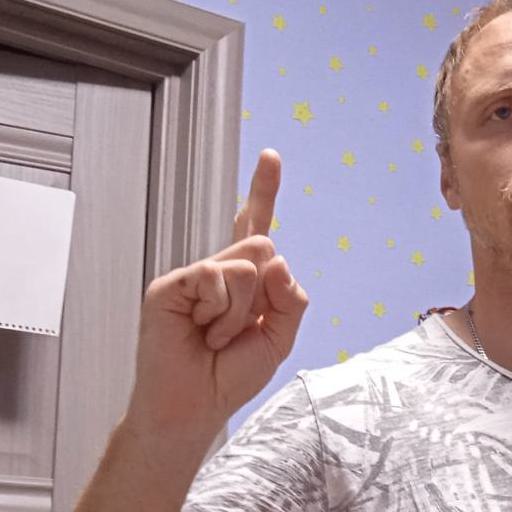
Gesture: one